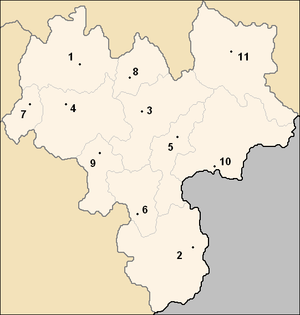
Sujet
L'oblast de Haskovo est l'un des 28 oblasti de Bulgarie. Son chef-lieu est la ville de Haskovo.